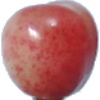
Label: Cherry Rainier 1